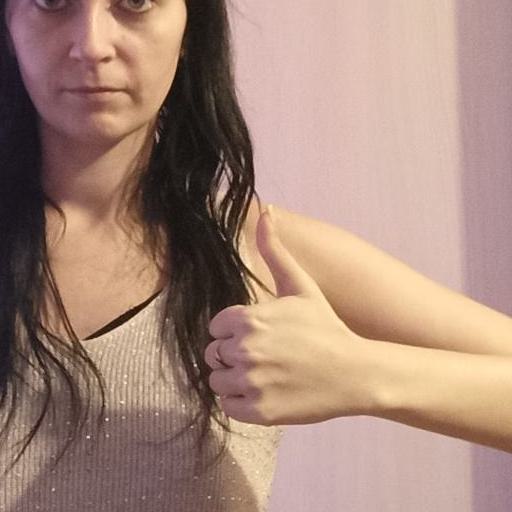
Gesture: like